The Masque of Queens

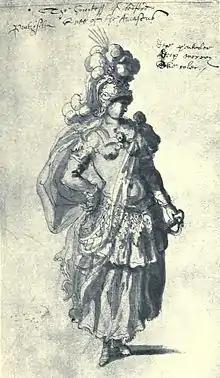
Drawing for the costume of Penthesilea for the Countess of Bedford by Inigo Jones.

A mistress witch and her eleven disciples all dance, then each witch testifies her crimes and outrages to her mistress, before they fall once again into "a magical dance, full of preposterous change and gesticulation." Their antics are interrupted and dispelled by the intrusion of the masque proper: the House of Fame is displayed, with twelve virtuous Queens, their apotheosis being "Bel-Anna." The roles of the other Queens were filled by eleven ladies of the court: